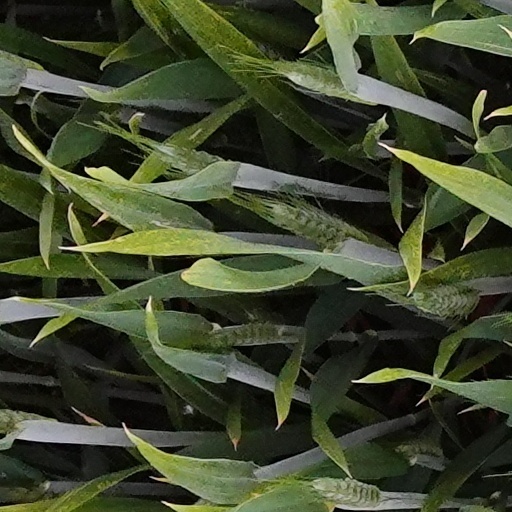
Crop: wheat